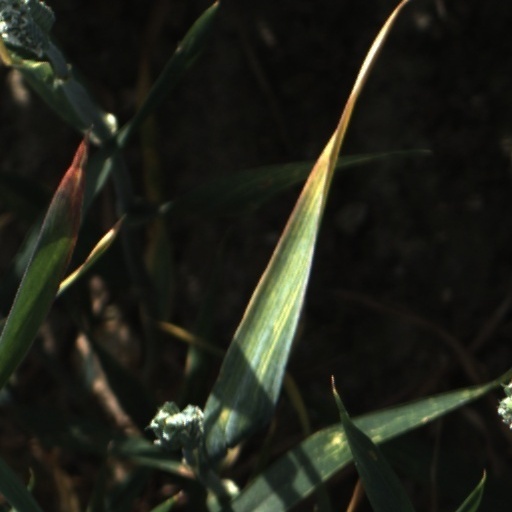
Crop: wheat